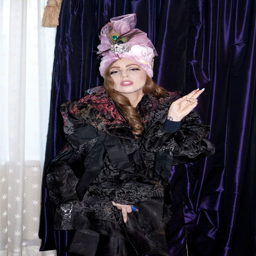
celebrity wearing a turban in her hotel room #